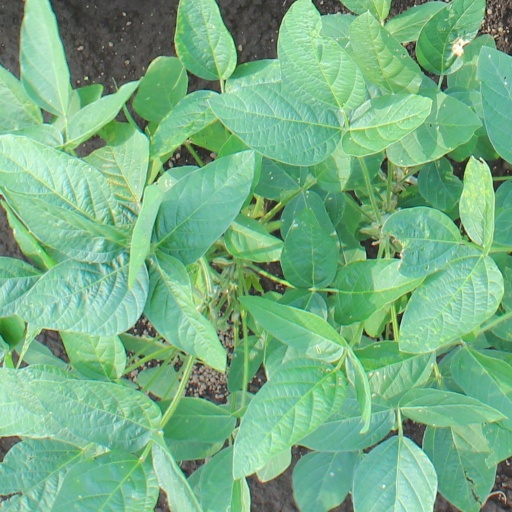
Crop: soybean